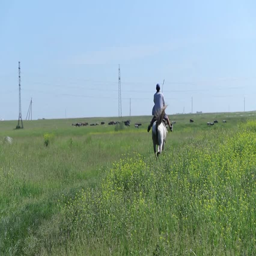
man riding on a white horse in field